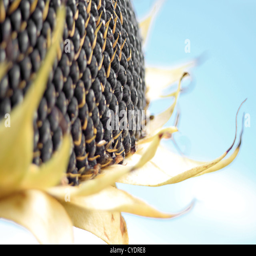
sunflower against a background the blue sky